Describe the emotion expressed in this image:  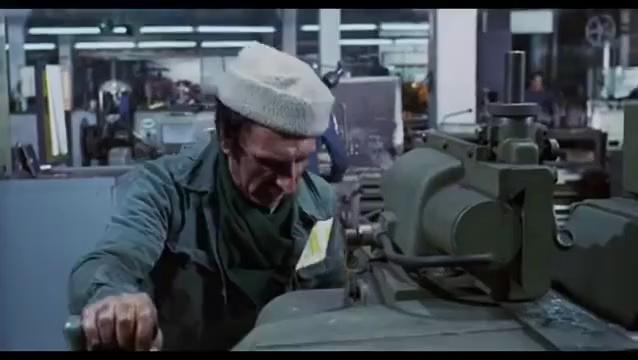
This person displays Suffering, valence and arousal with low intensity.